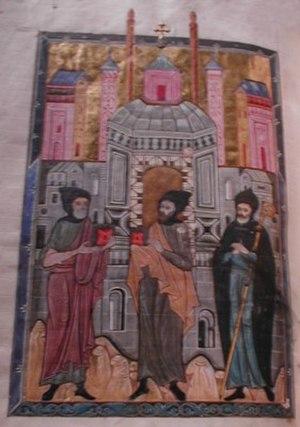
En psychologie, la colère est considérée comme une émotion secondaire, liée à une blessure physique ou psychique, un manque, une frustration et se caractérise généralement par une réaction vive entraînant des manifestations physiques ou psychologiques de la part de la personne concernée, celle-ci pouvant cependant être contenue, voire dissimulée.
Évagre le Pontique est un moine du IVᵉ siècle ayant vécu dans le désert d'Égypte ; il fut le premier qui systématisa la pensée ascétique chrétienne.